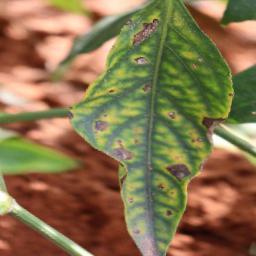
Label: cercospora